Christian poetry

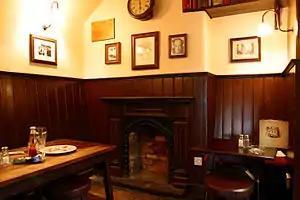
A corner of The Eagle and Child pub, formerly the landlord's sitting-room where C.S. Lewis's friends, including The Inklings, informally gathered on Tuesday mornings. There is a small display of memorabilia.

In Dutch poetry, the aftermath of the successful Dutch Revolt against the rule of the Spanish Netherlands by King Philip II saw both the literature of the Dutch Golden Age and the immortal work of poet and playwright Joost van den Vondel. In defiance of the very harsh censorship and religious persecution imposed upon minority faiths in the Dutch Republic by the Dutch Reformed Church following the Synod of Dort, Vondel adapted the events depicted in the Christian Bible into verse dramas, which were heavily influenced by Vondel's translations and careful study of the tragedies of Sophocles and of the theatre of Ancient Greece. Vondel is now regarded as the pinnacle of Dutch literature and has been alleged by several literary scholars to have been a major influence upon the Christian epic poetry of John Milton.